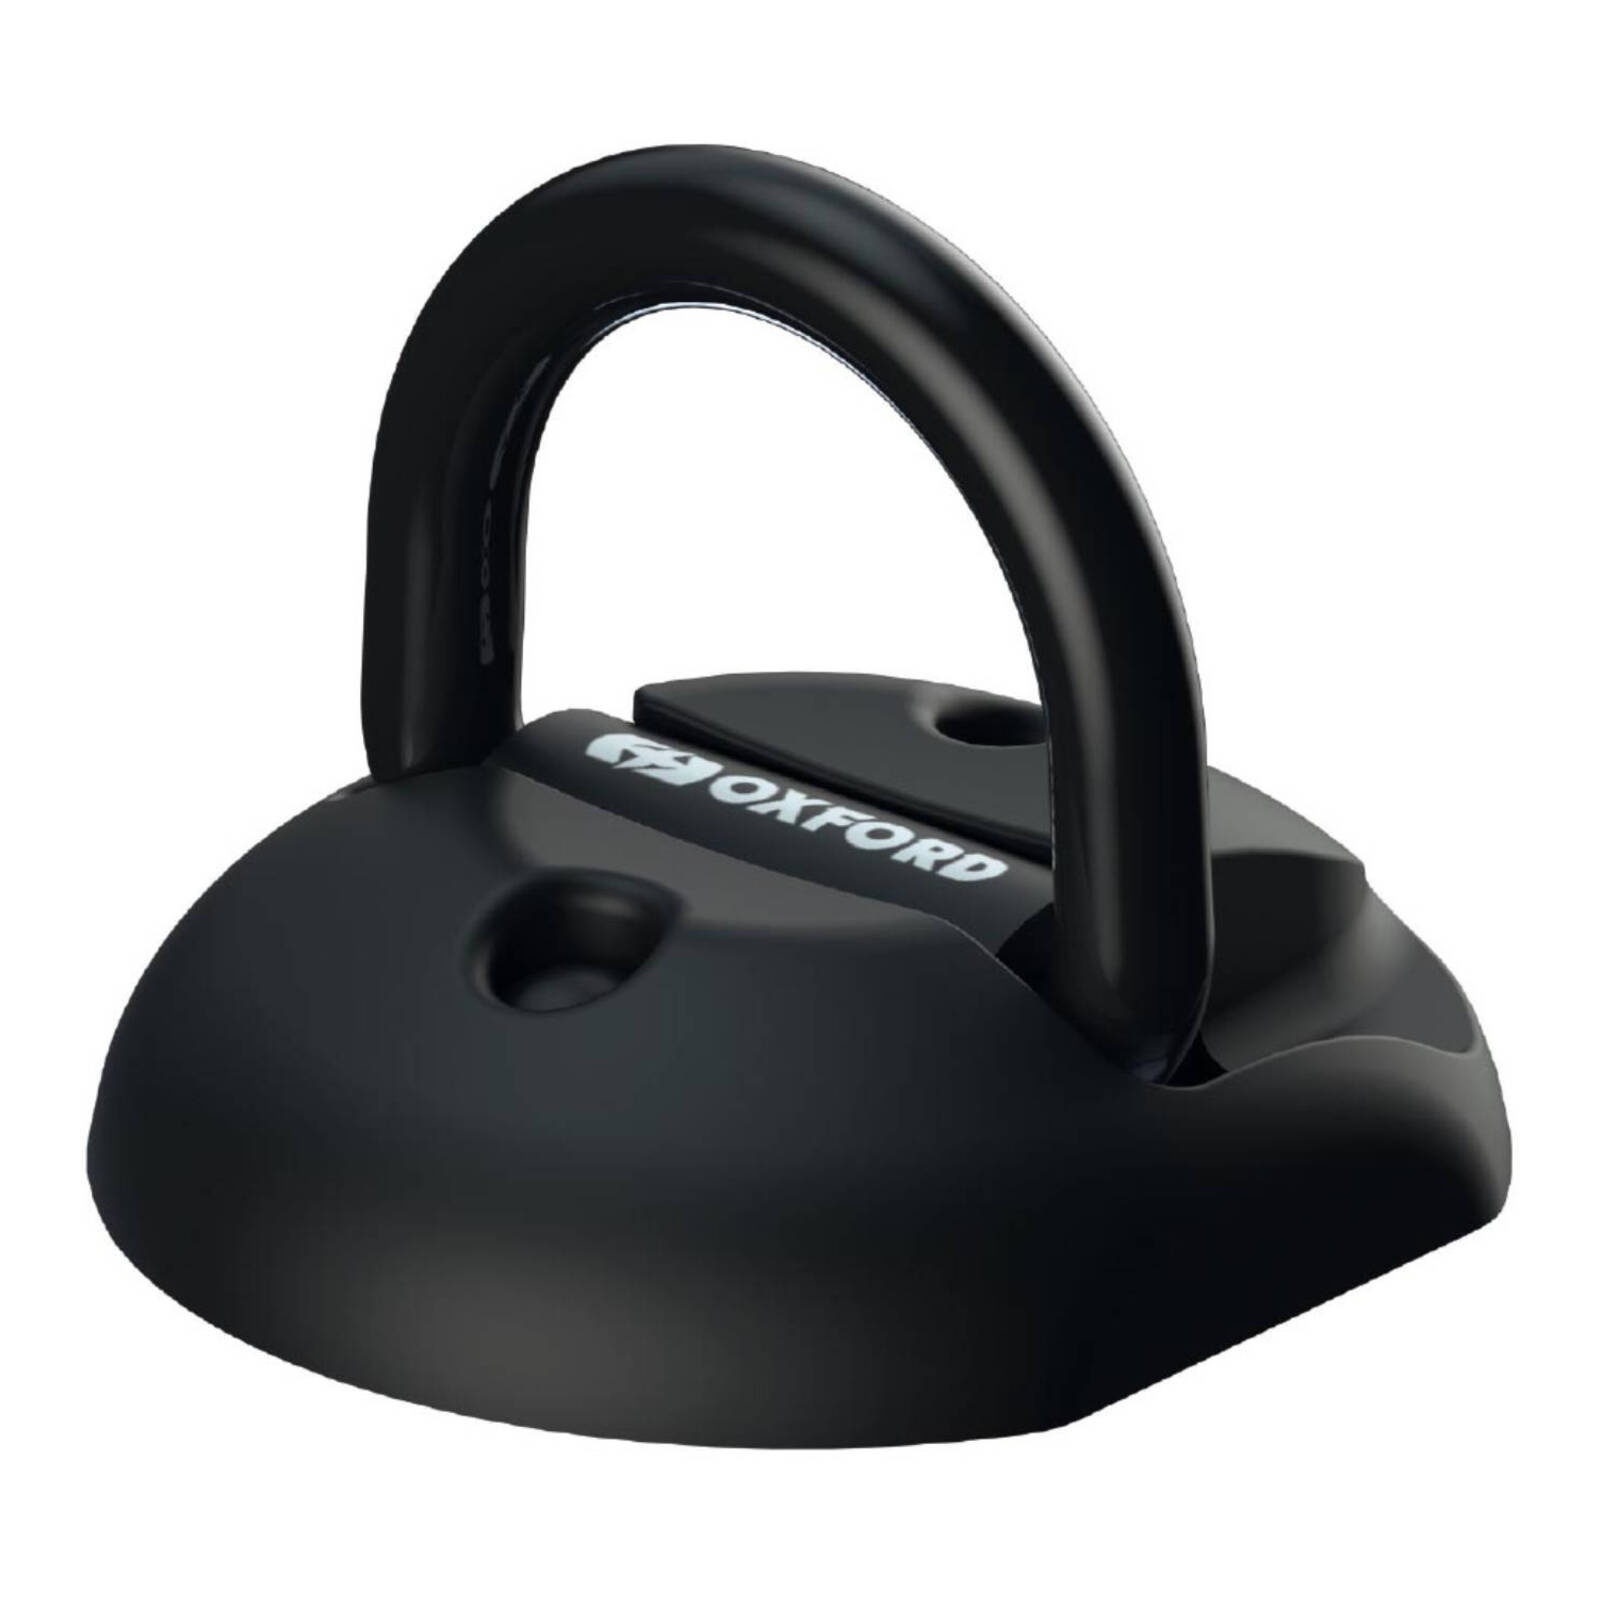
OXFORD ANCHOR FLAT - GROUND & WALL OXFORD ANCHOR KIT
This small but powerful anchor can be used inside or outside, either mounted onto a wall or into the ground. When used as a ground anchor, it is ideal for high-traffic areas, as it can be ridden/driven over when the shackle is laid flat. The use of superior materials and construction means that this compact anchor can withstand all common forms of attack and has consequently been awarded Sold Secure DIAMOND certification. Features: Folds flat when not in use. Hardened steel 14mm shackle. Fits chains up to 16mm (link diameter). Tough polymer housing. Anti-tamper fittings. Resists attack from angle grinders, hammers, and saws. Sold Secure Bicycle DIAMOND.
Brand: Oxford
Category: Sporting Goods > Outdoor Recreation > Cycling > Bicycle Accessories > Bicycle Locks > Bicycle Ground Anchors